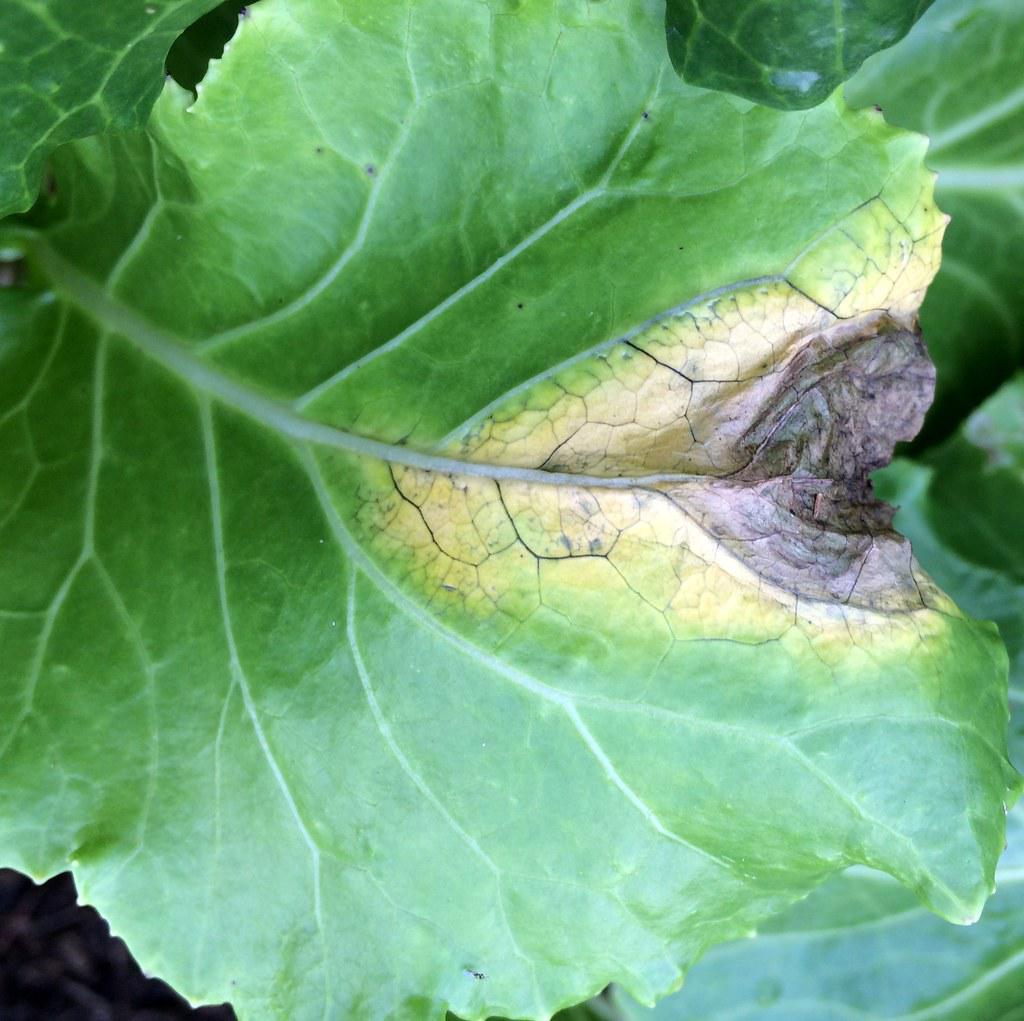
Plant: Cabbage
Disease: cabbage black rot